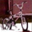
Label: bicycle